Aeronix Airelle

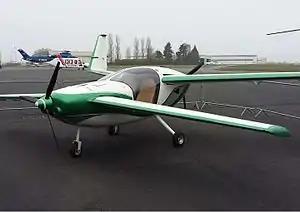

The Aeronix Airelle is a tandem wing ultralight with twin engines in push-pull configuration, that was designed and built in France at the start of the millennium. It was intended to be homebuilt from kits, and a few prototypes were constructed, but development ended when the company went into receivership in 2006.